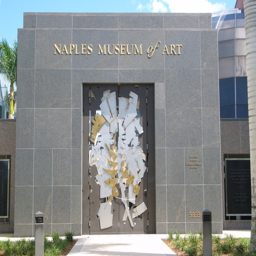
art gallery is a treasure chest waiting to be opened .